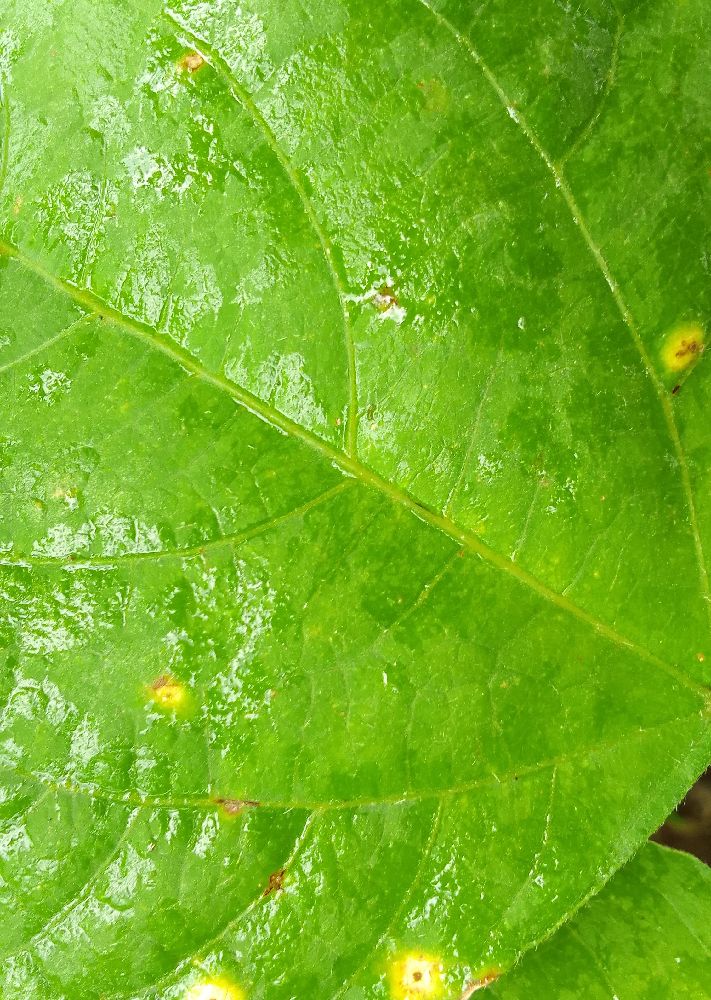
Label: rust